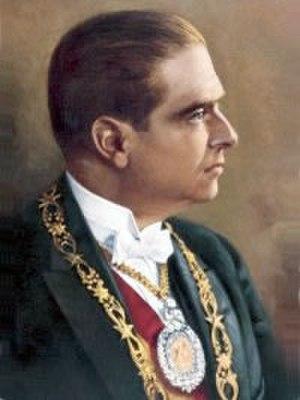
Hernando Siles Reyes, né le 5 août 1882 à Sucre et mort le 25 novembre 1942 à Lima, est un avocat et un homme politique bolivien, président de la République de 1926 à 1930.